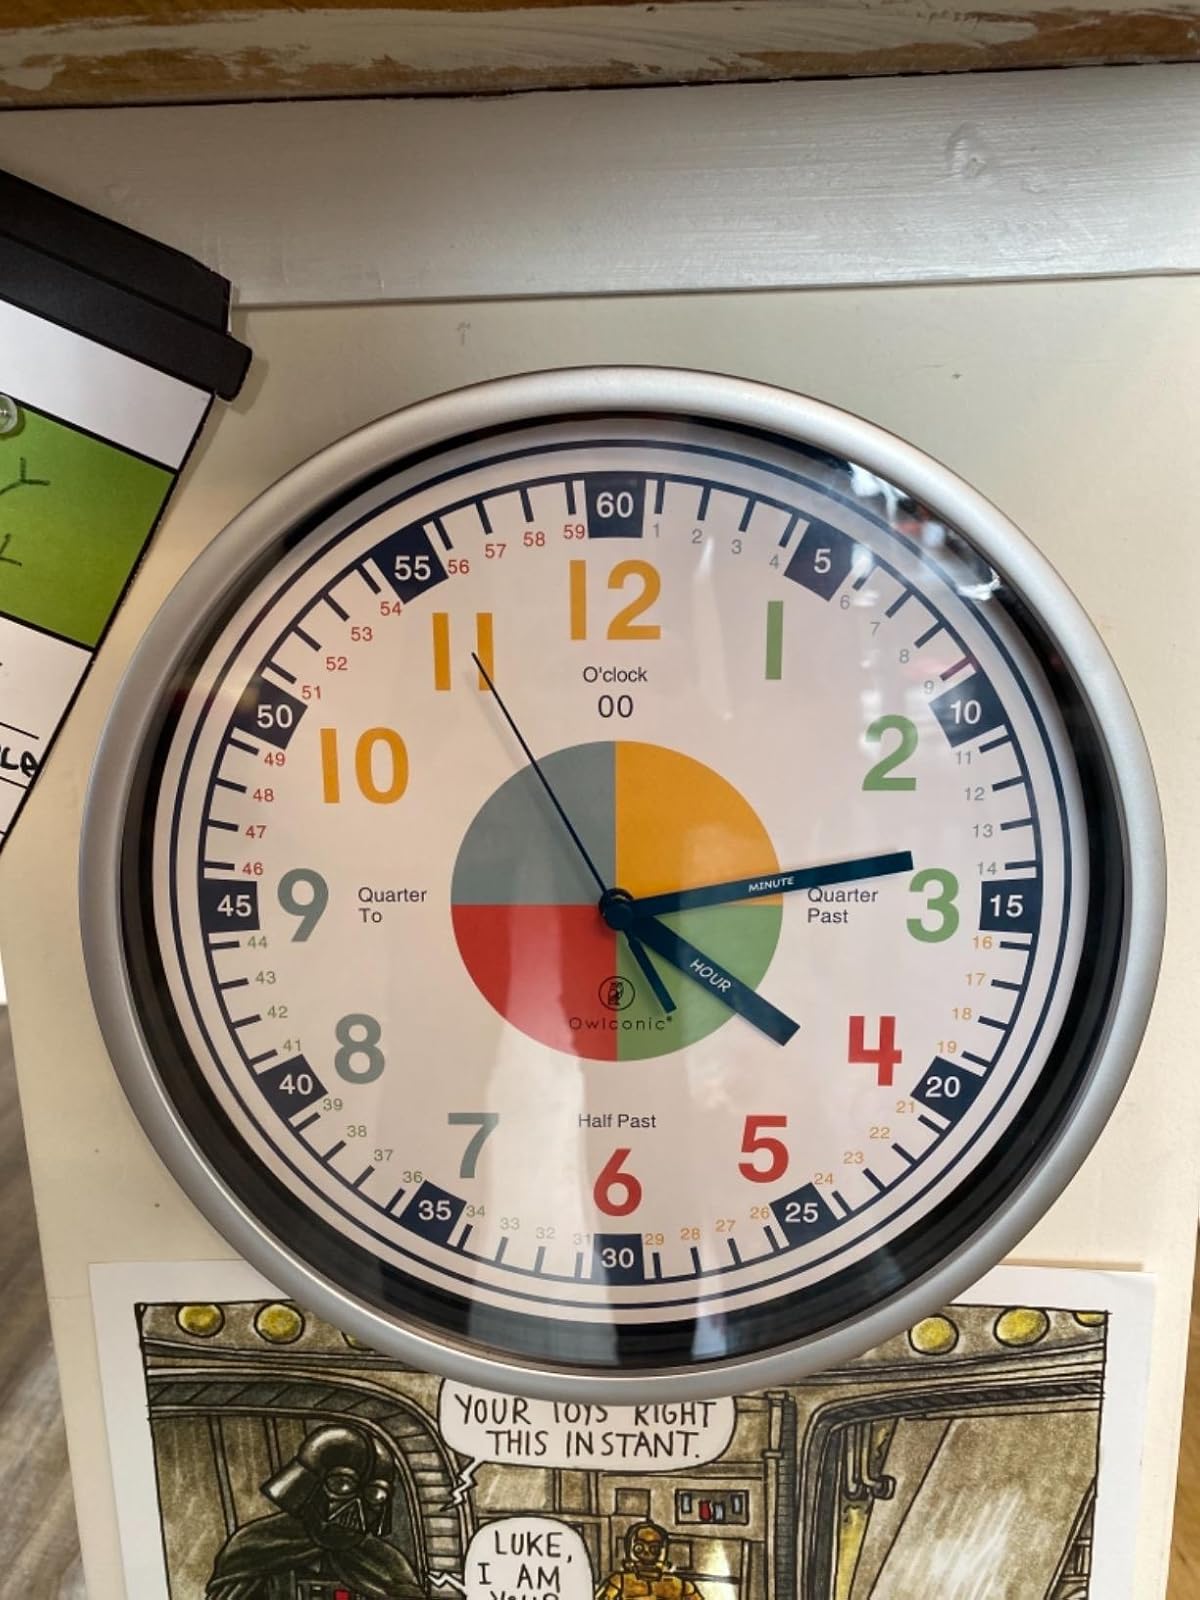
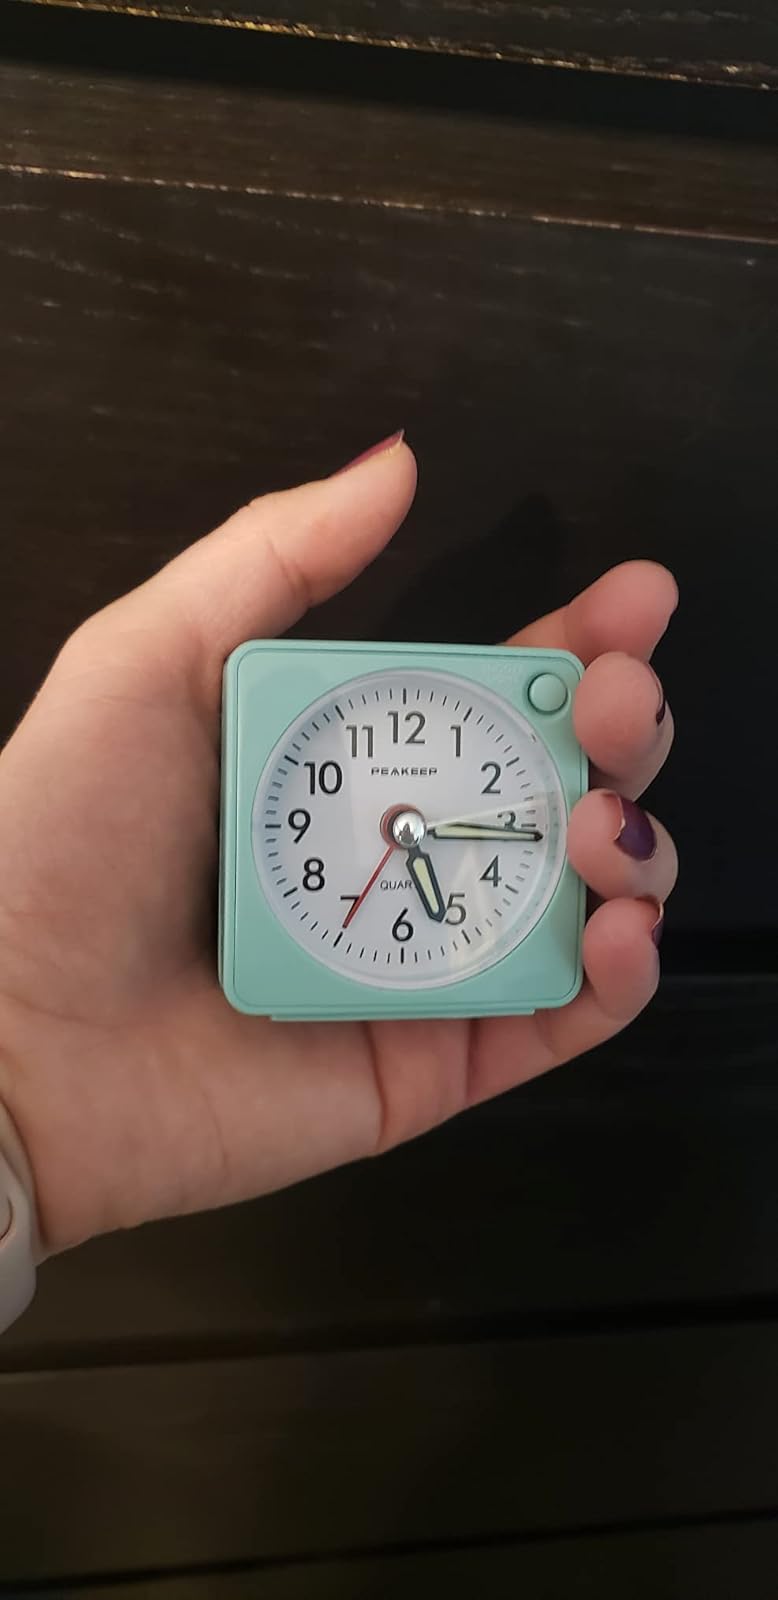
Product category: clock
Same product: no